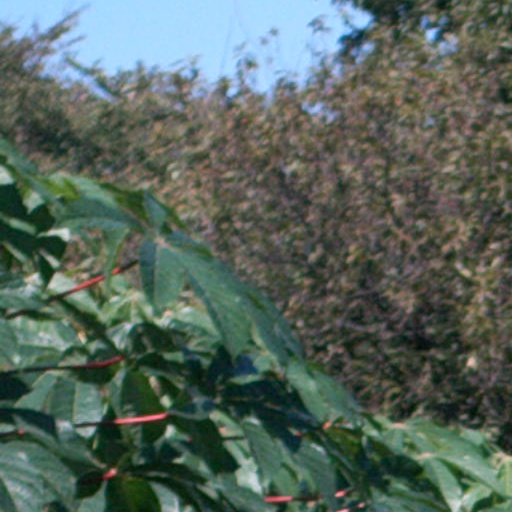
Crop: cassava